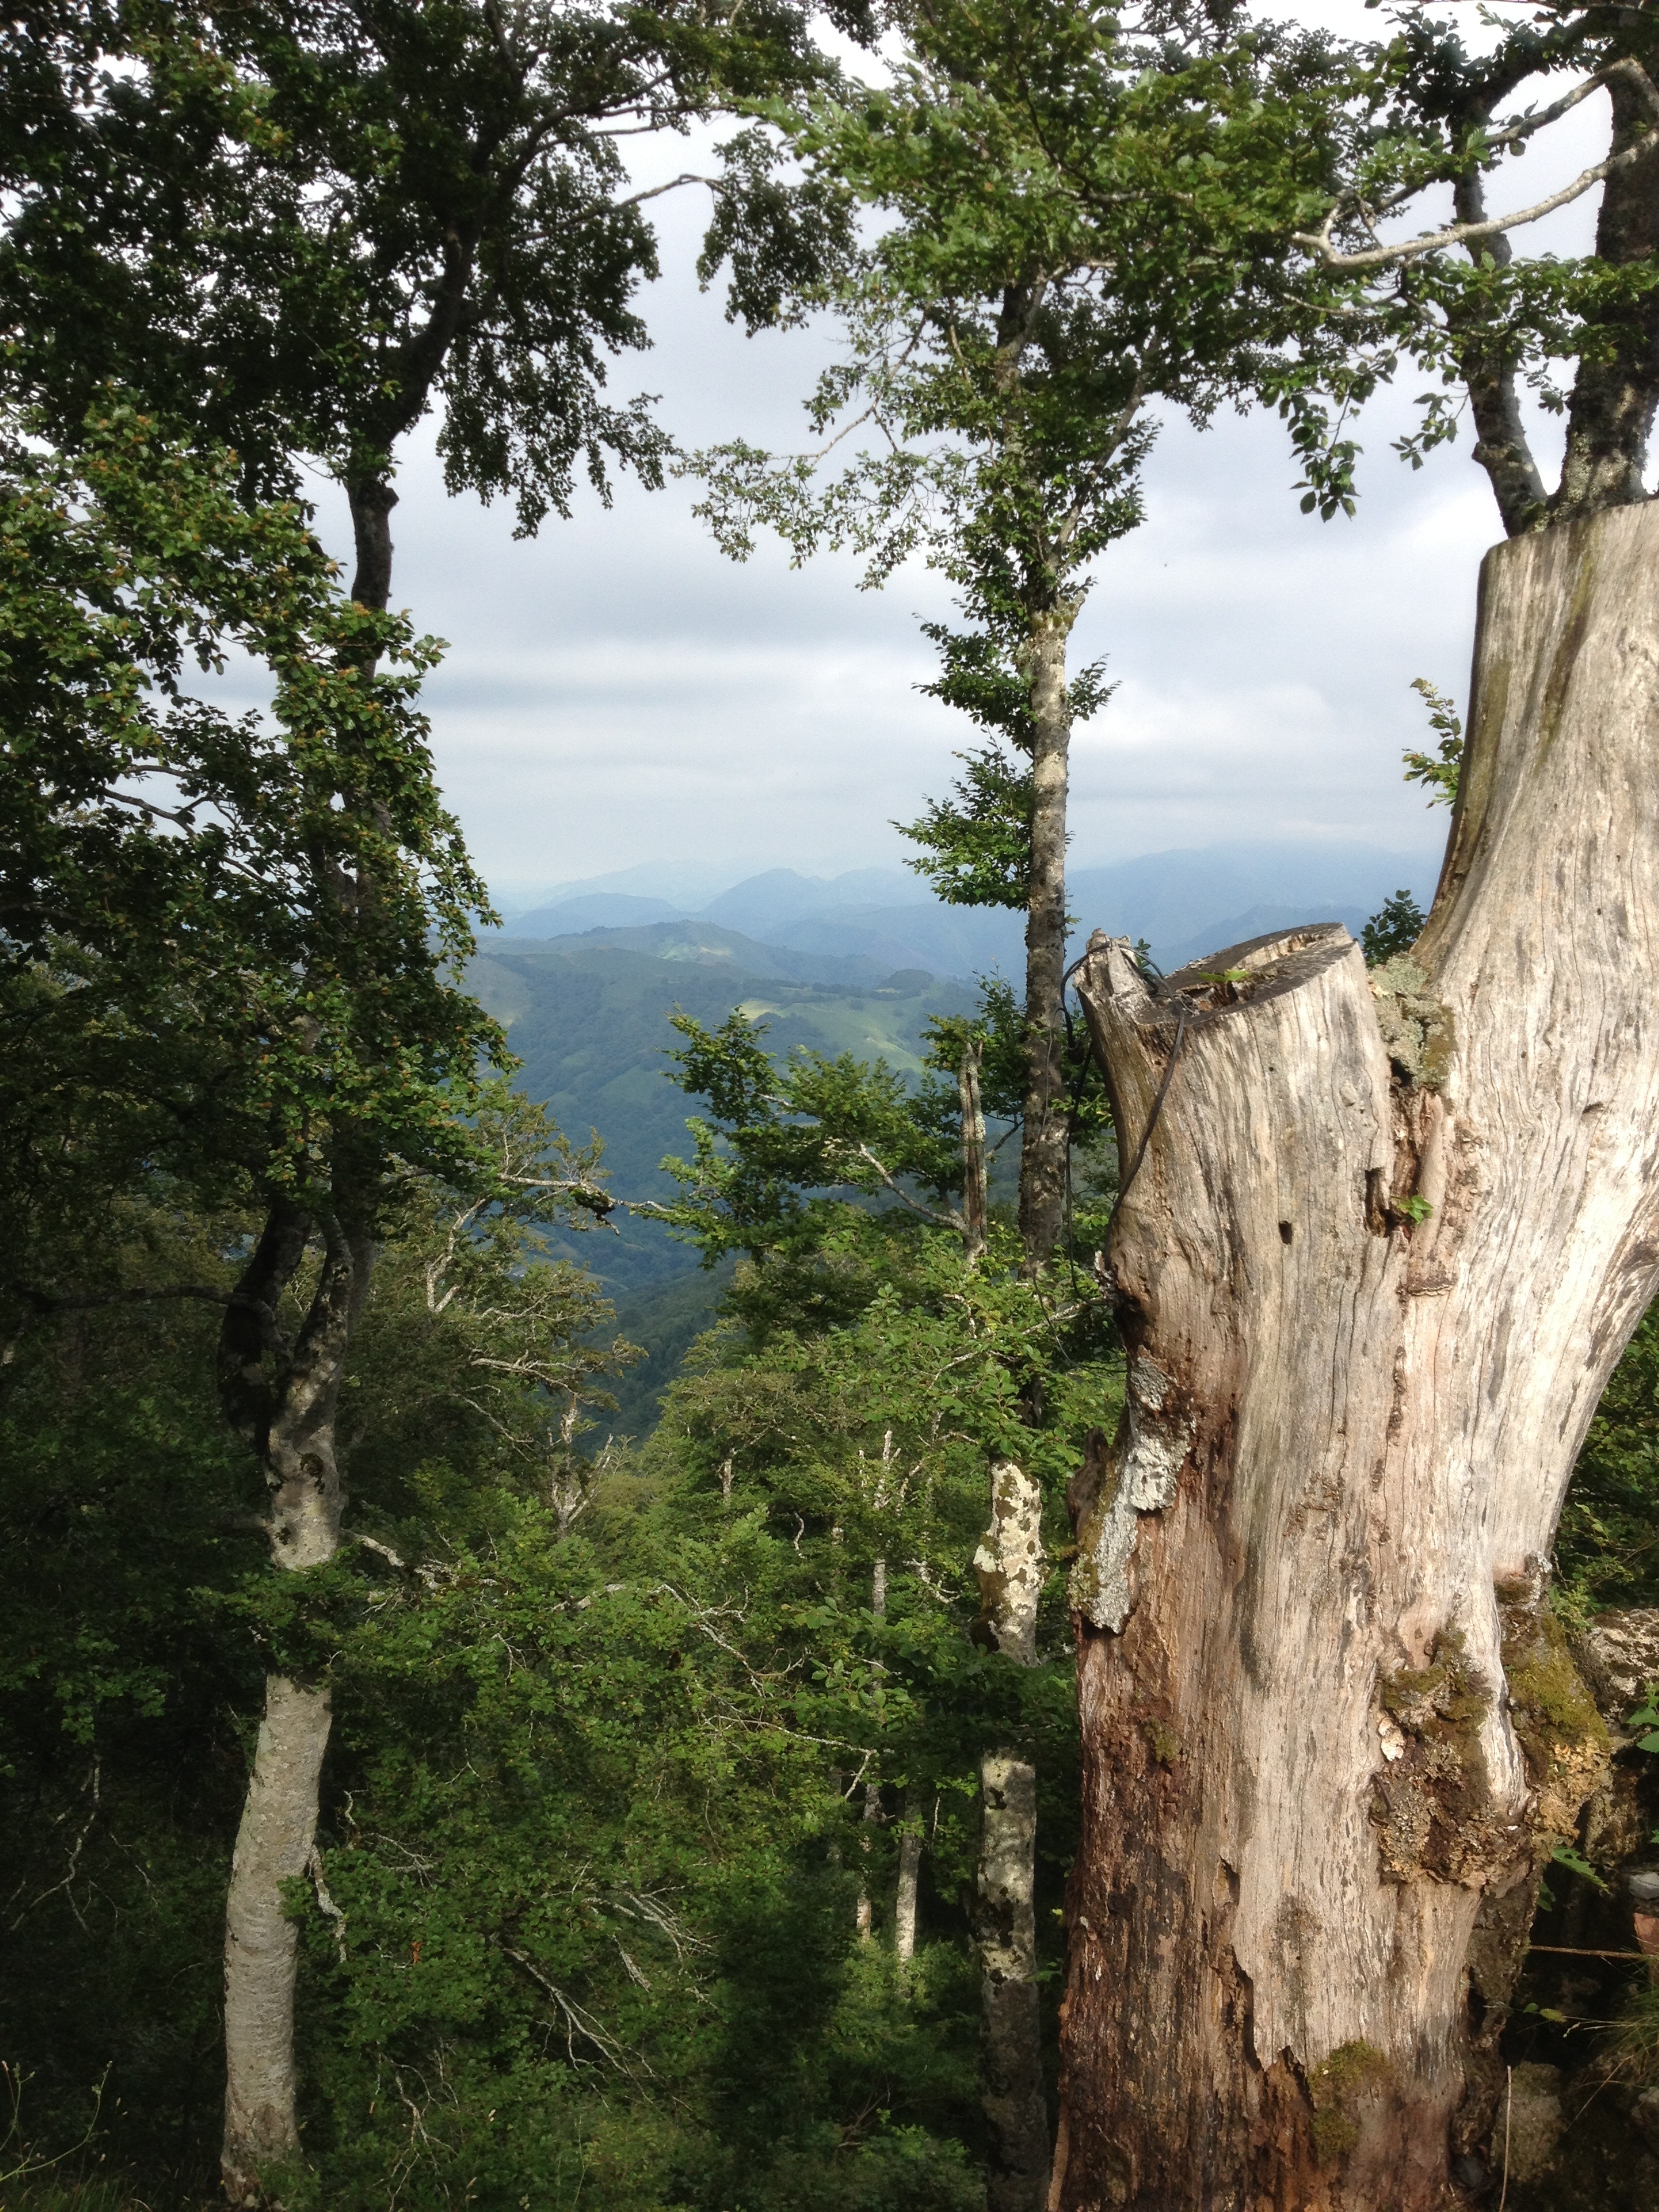
landscape, tree, nature, forest, wilderness, mountain, plant, trail, view, panorama, cliff, jungle, terrain, strain, woodland, view from the top, woody plant, iraty